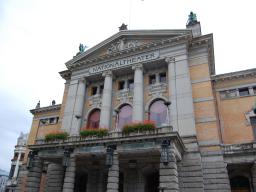
Label: Background_without_leaves